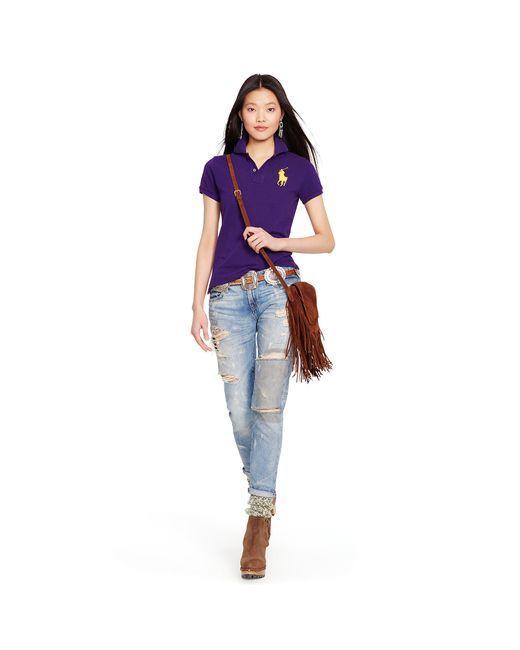
robuste Jeanshose gerade für Damen himmelblau